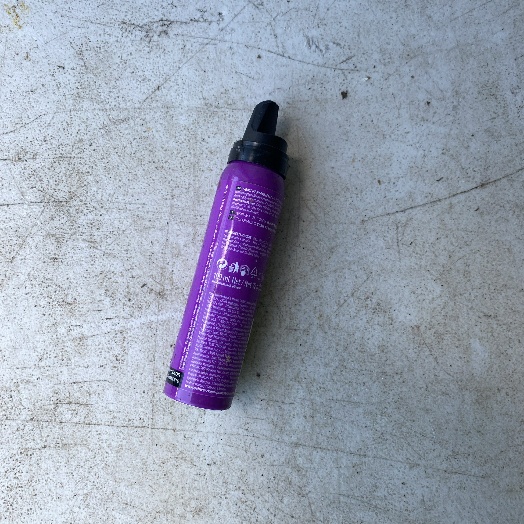
Label: Metal